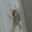
Label: spider